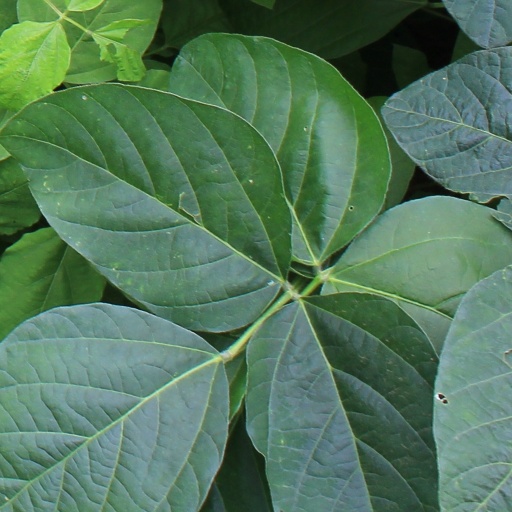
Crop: soybean